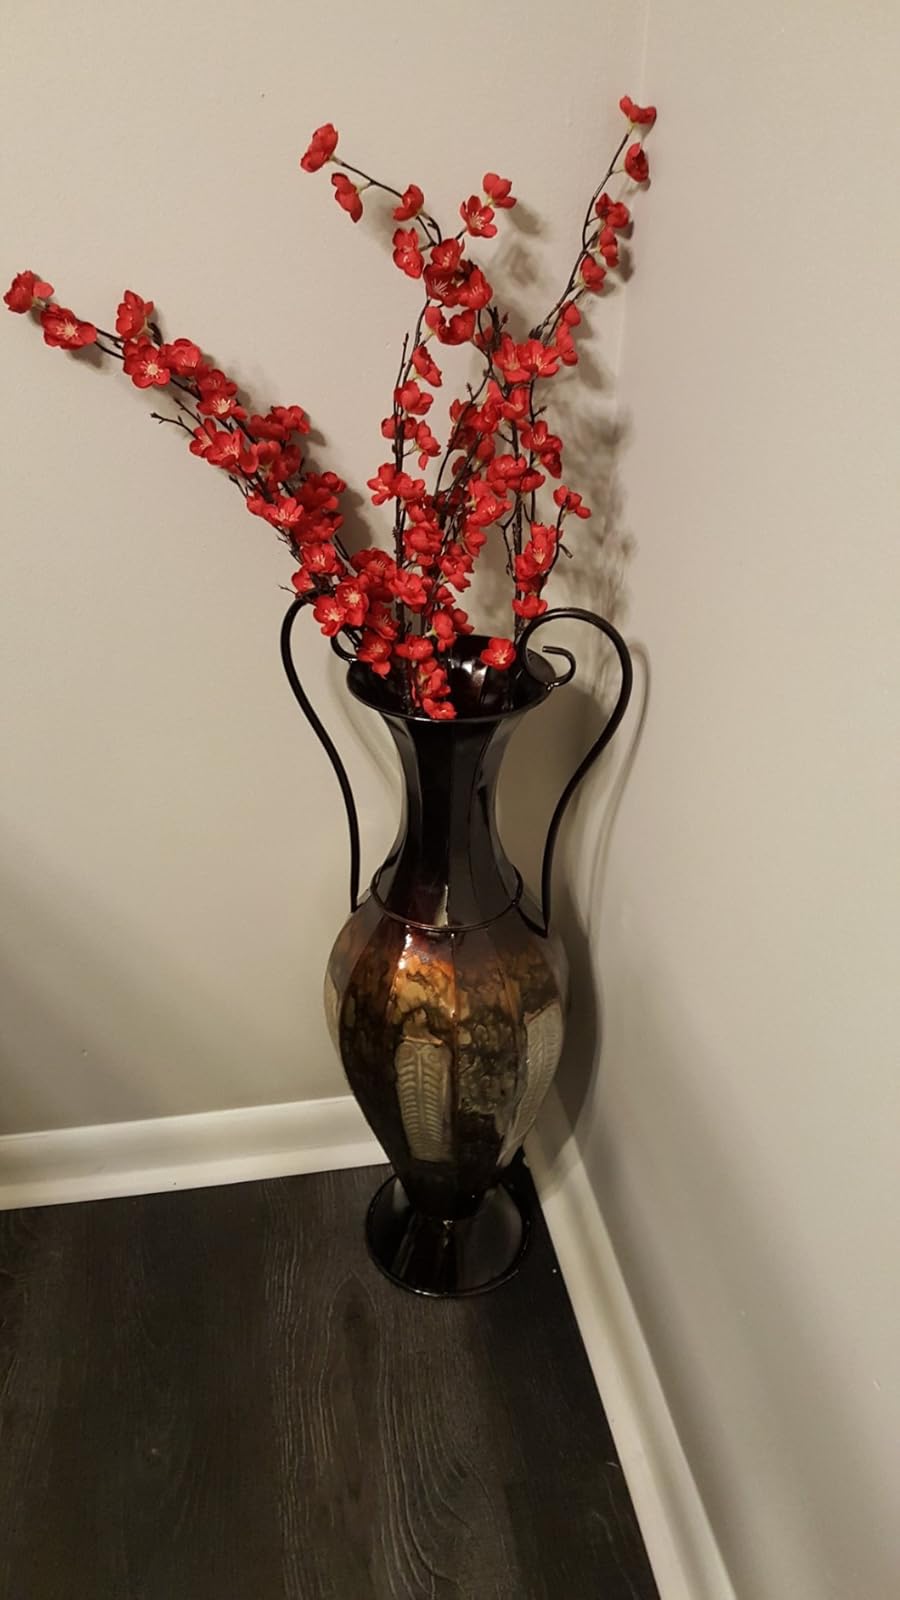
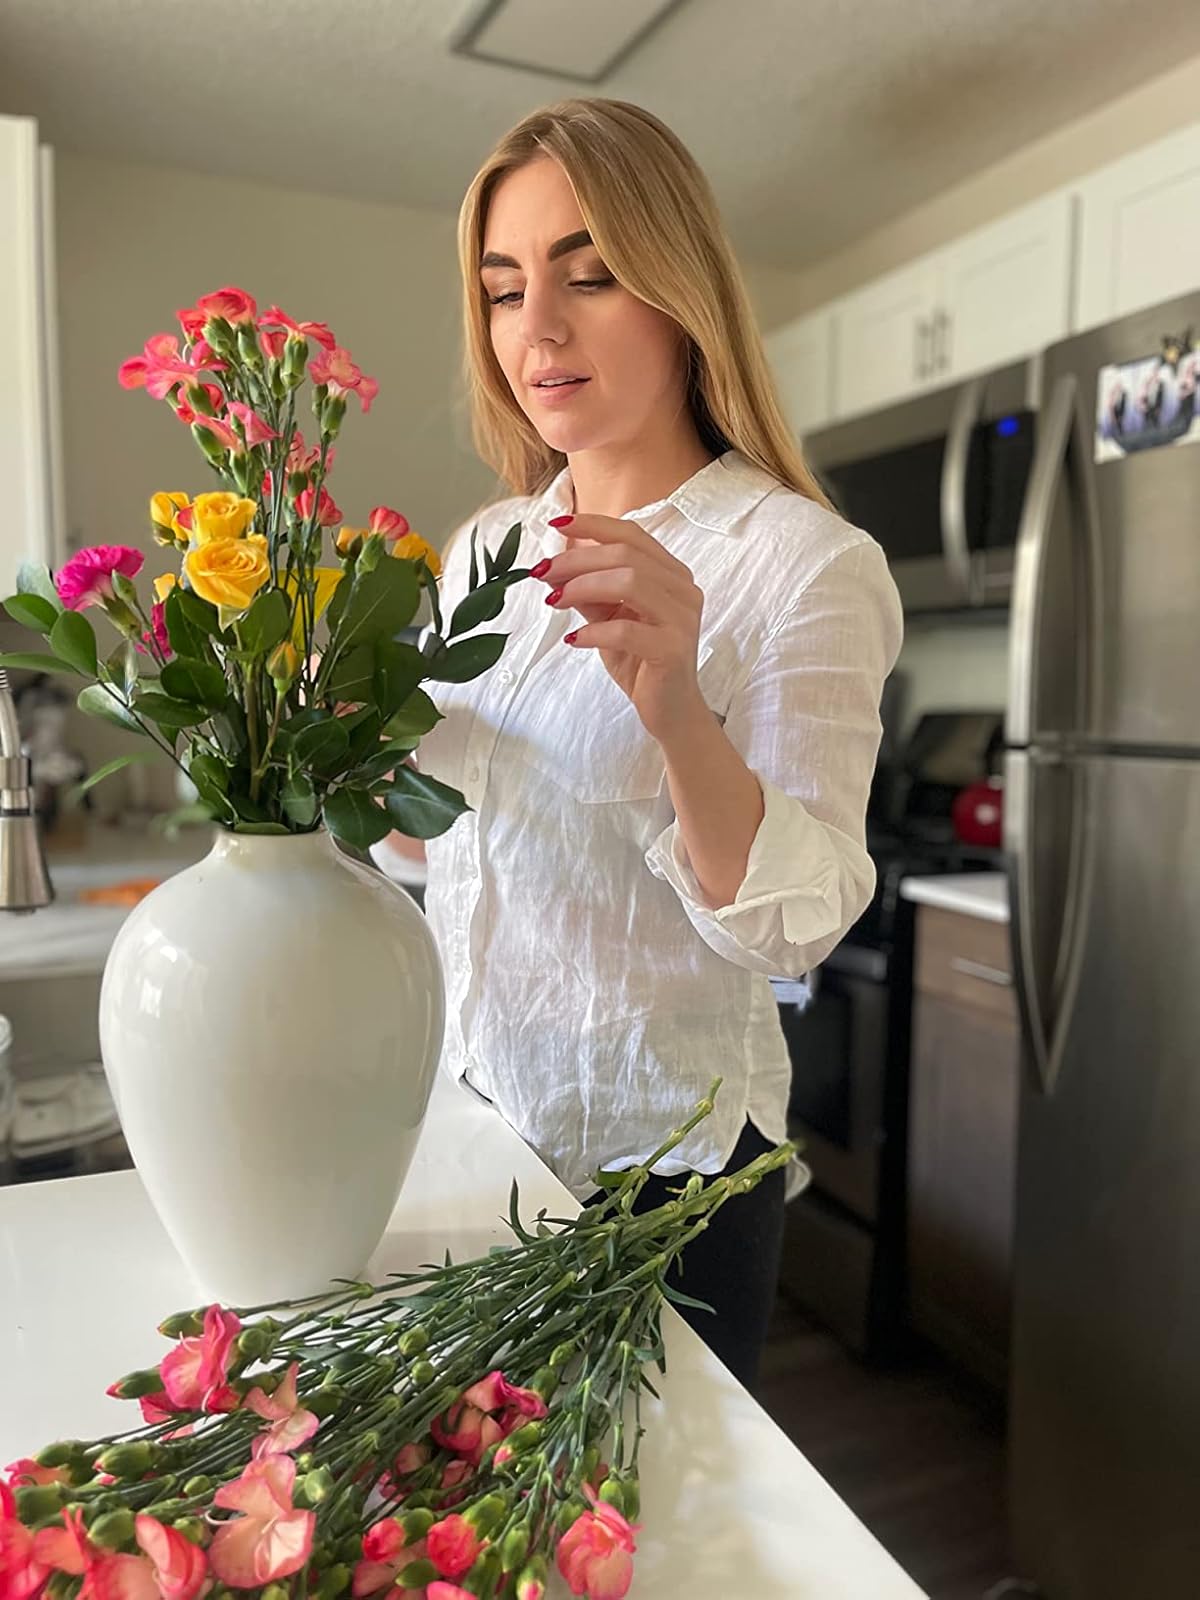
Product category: vase
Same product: no